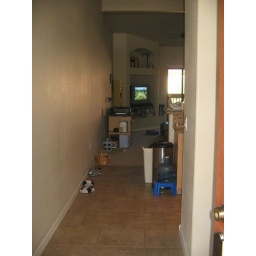
standing at front door looking in